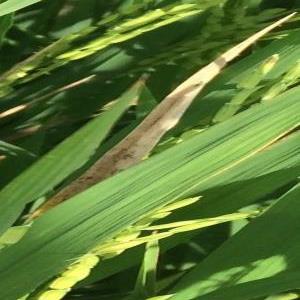
Disease: Bacterialblight